Marcos Barraza

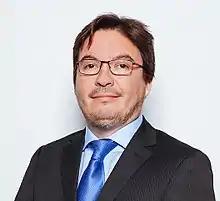

Marcos Patricio Barraza Gómez (born 25 March 1973) is a Chilean politician who is a member of the Chilean Constitutional Convention.